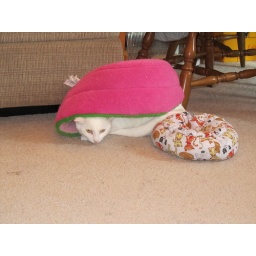
Many of the kitties seem to like to pull the pink bed over themselves and hide. Ditto is no exception!